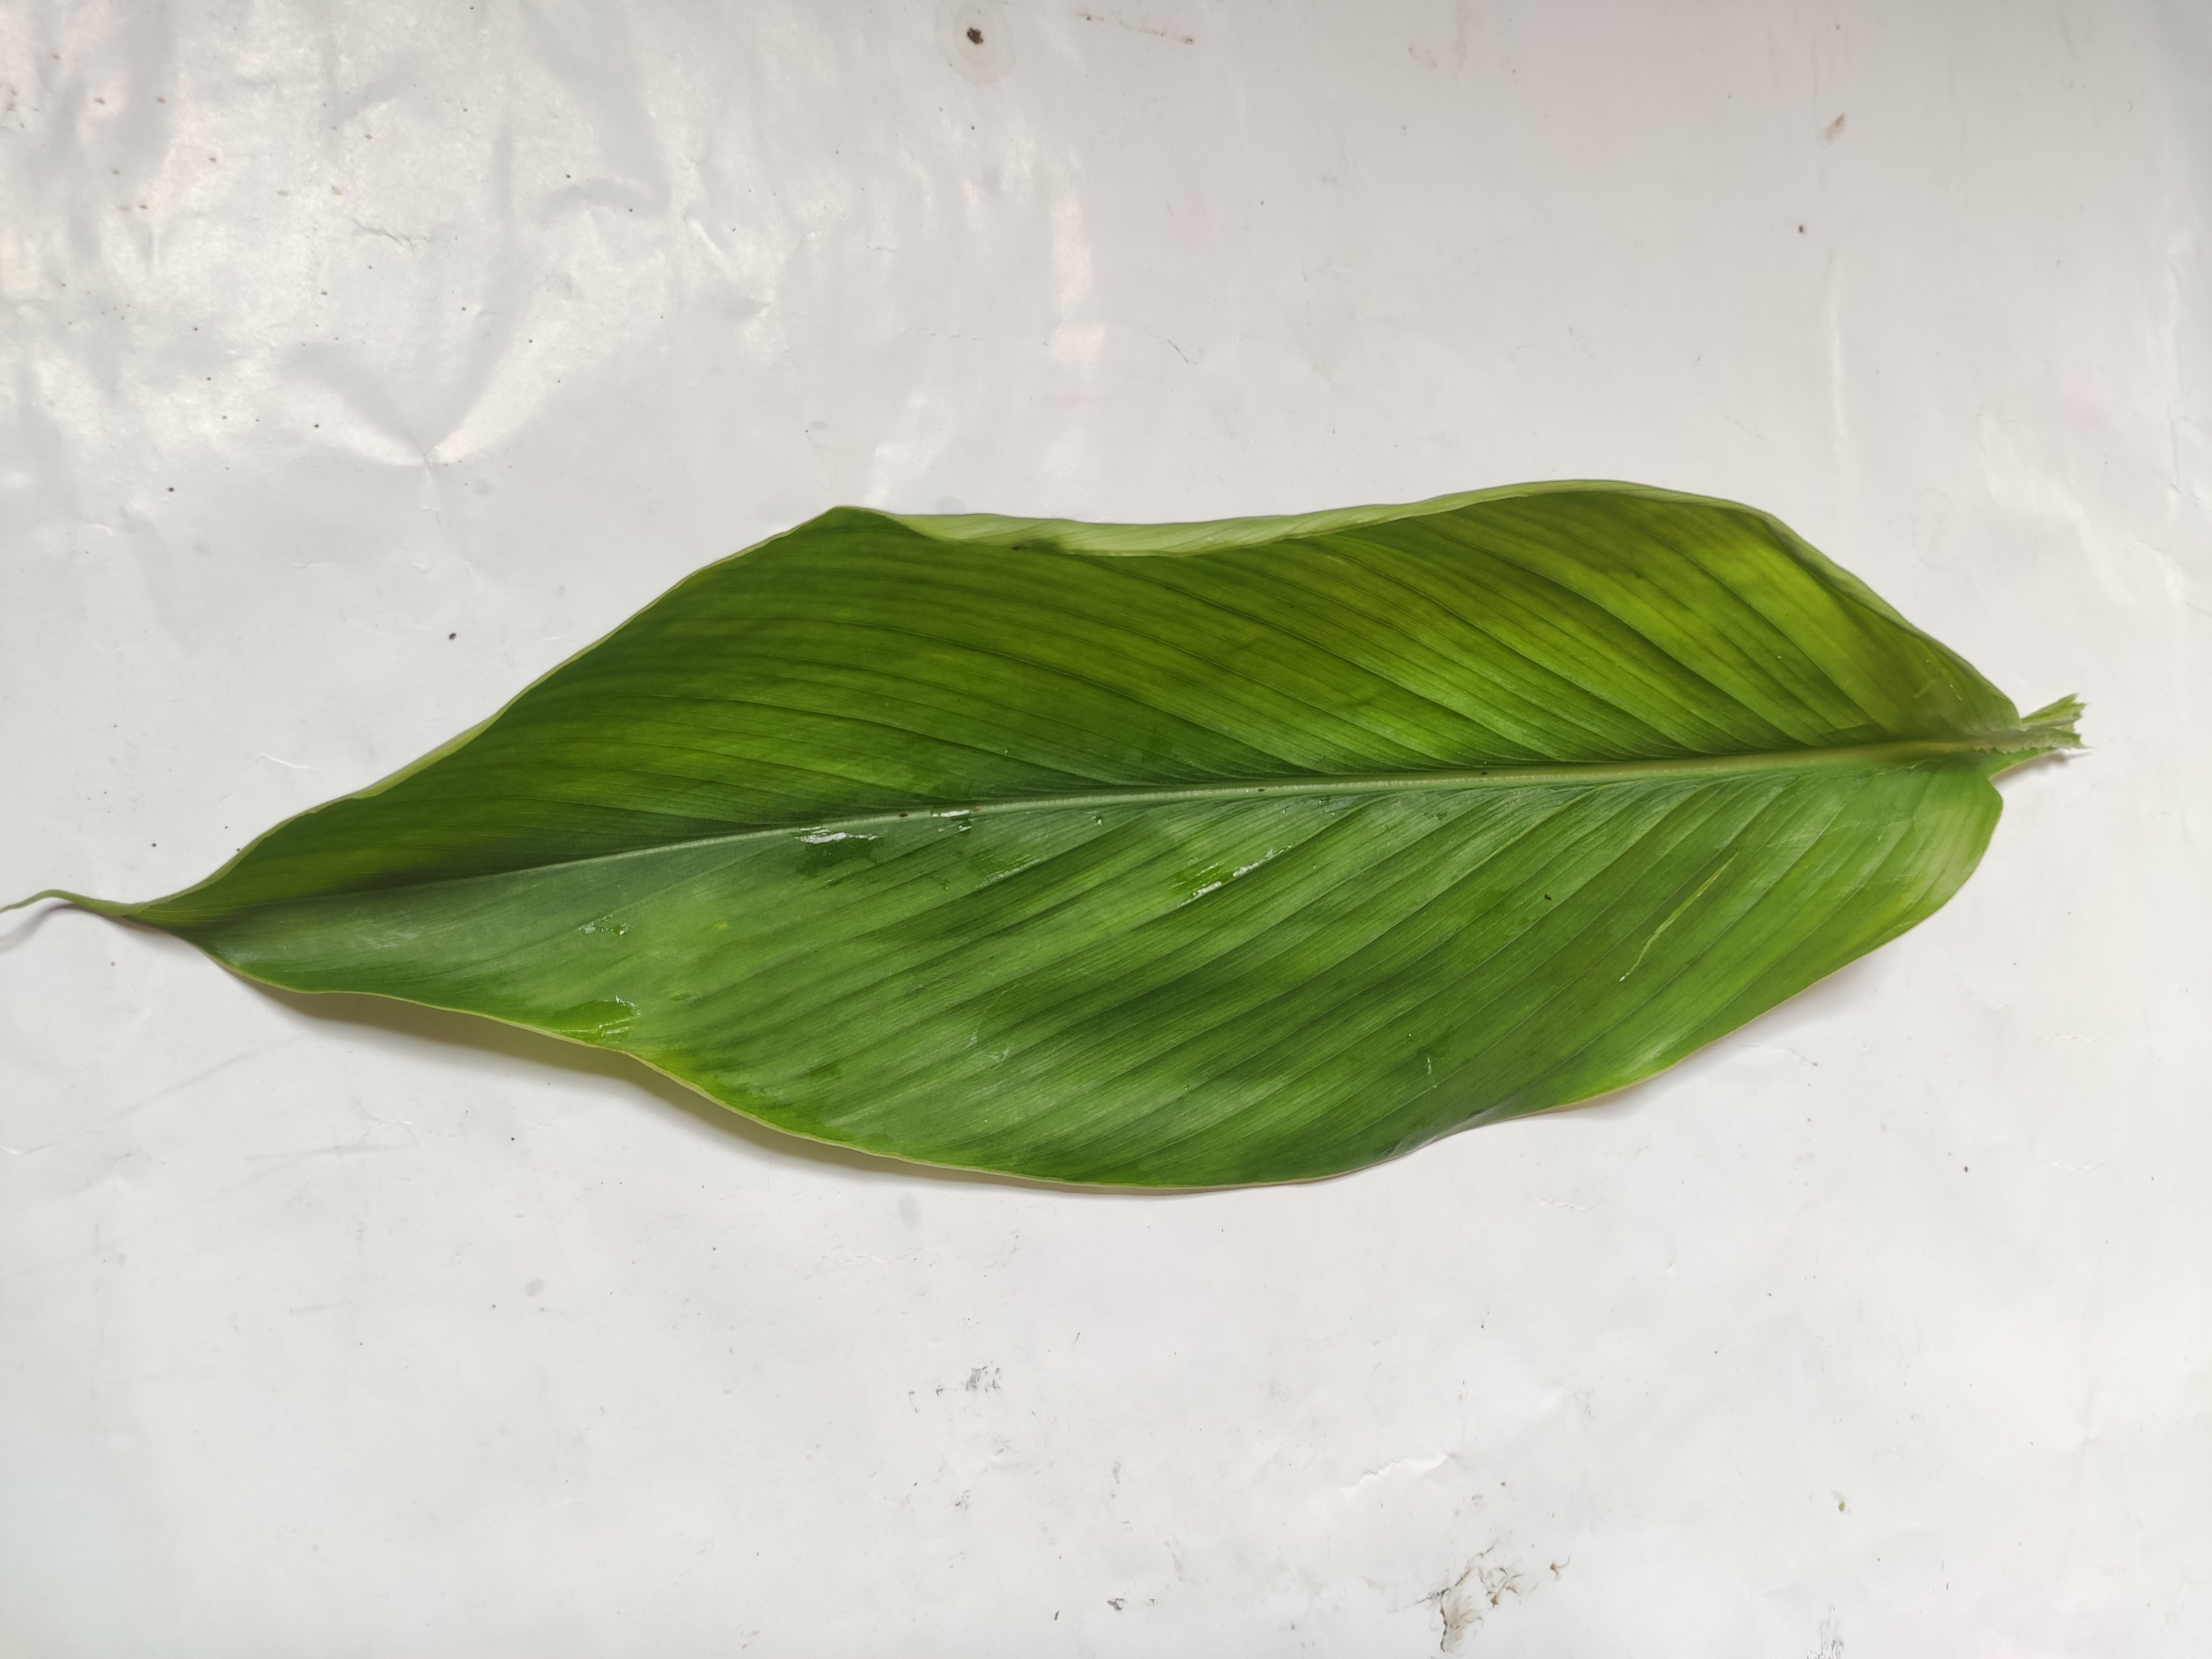
Label: Healthy_Leaf